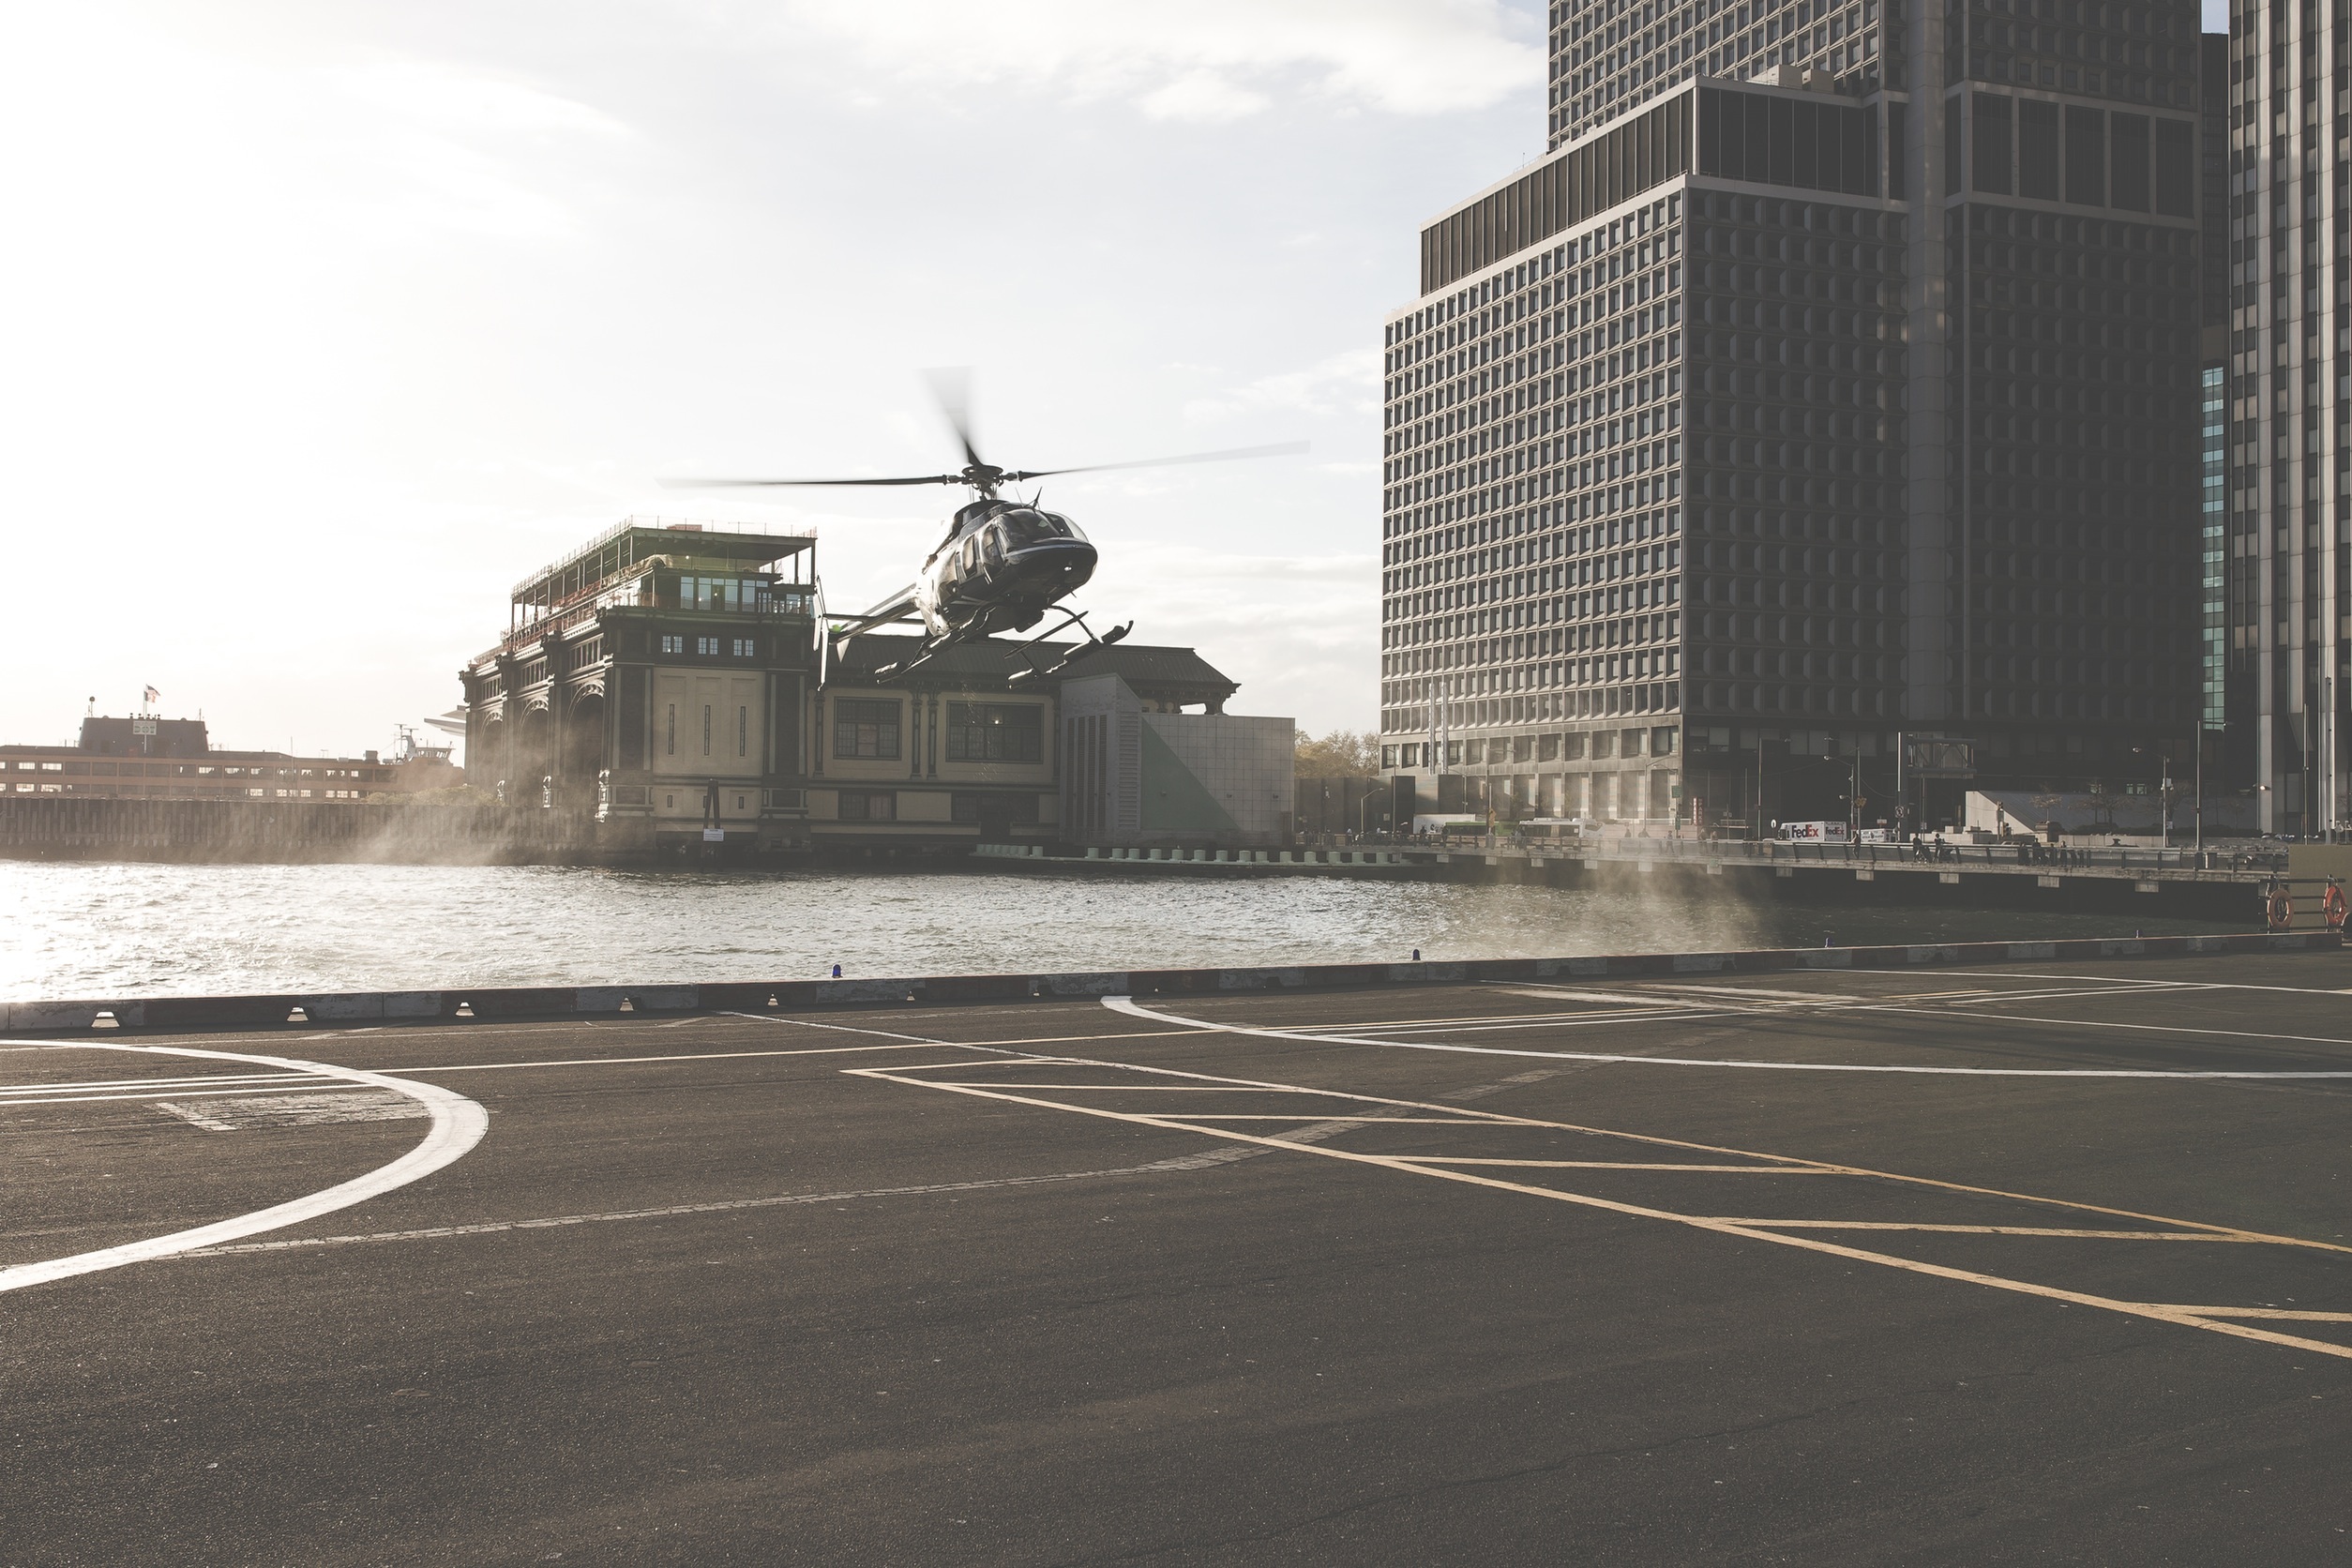
skyscraper, pavement, transportation, transport, vehicle, helicopter, helipad, buildings